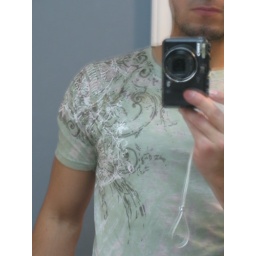
i'll rock it in south beach :)